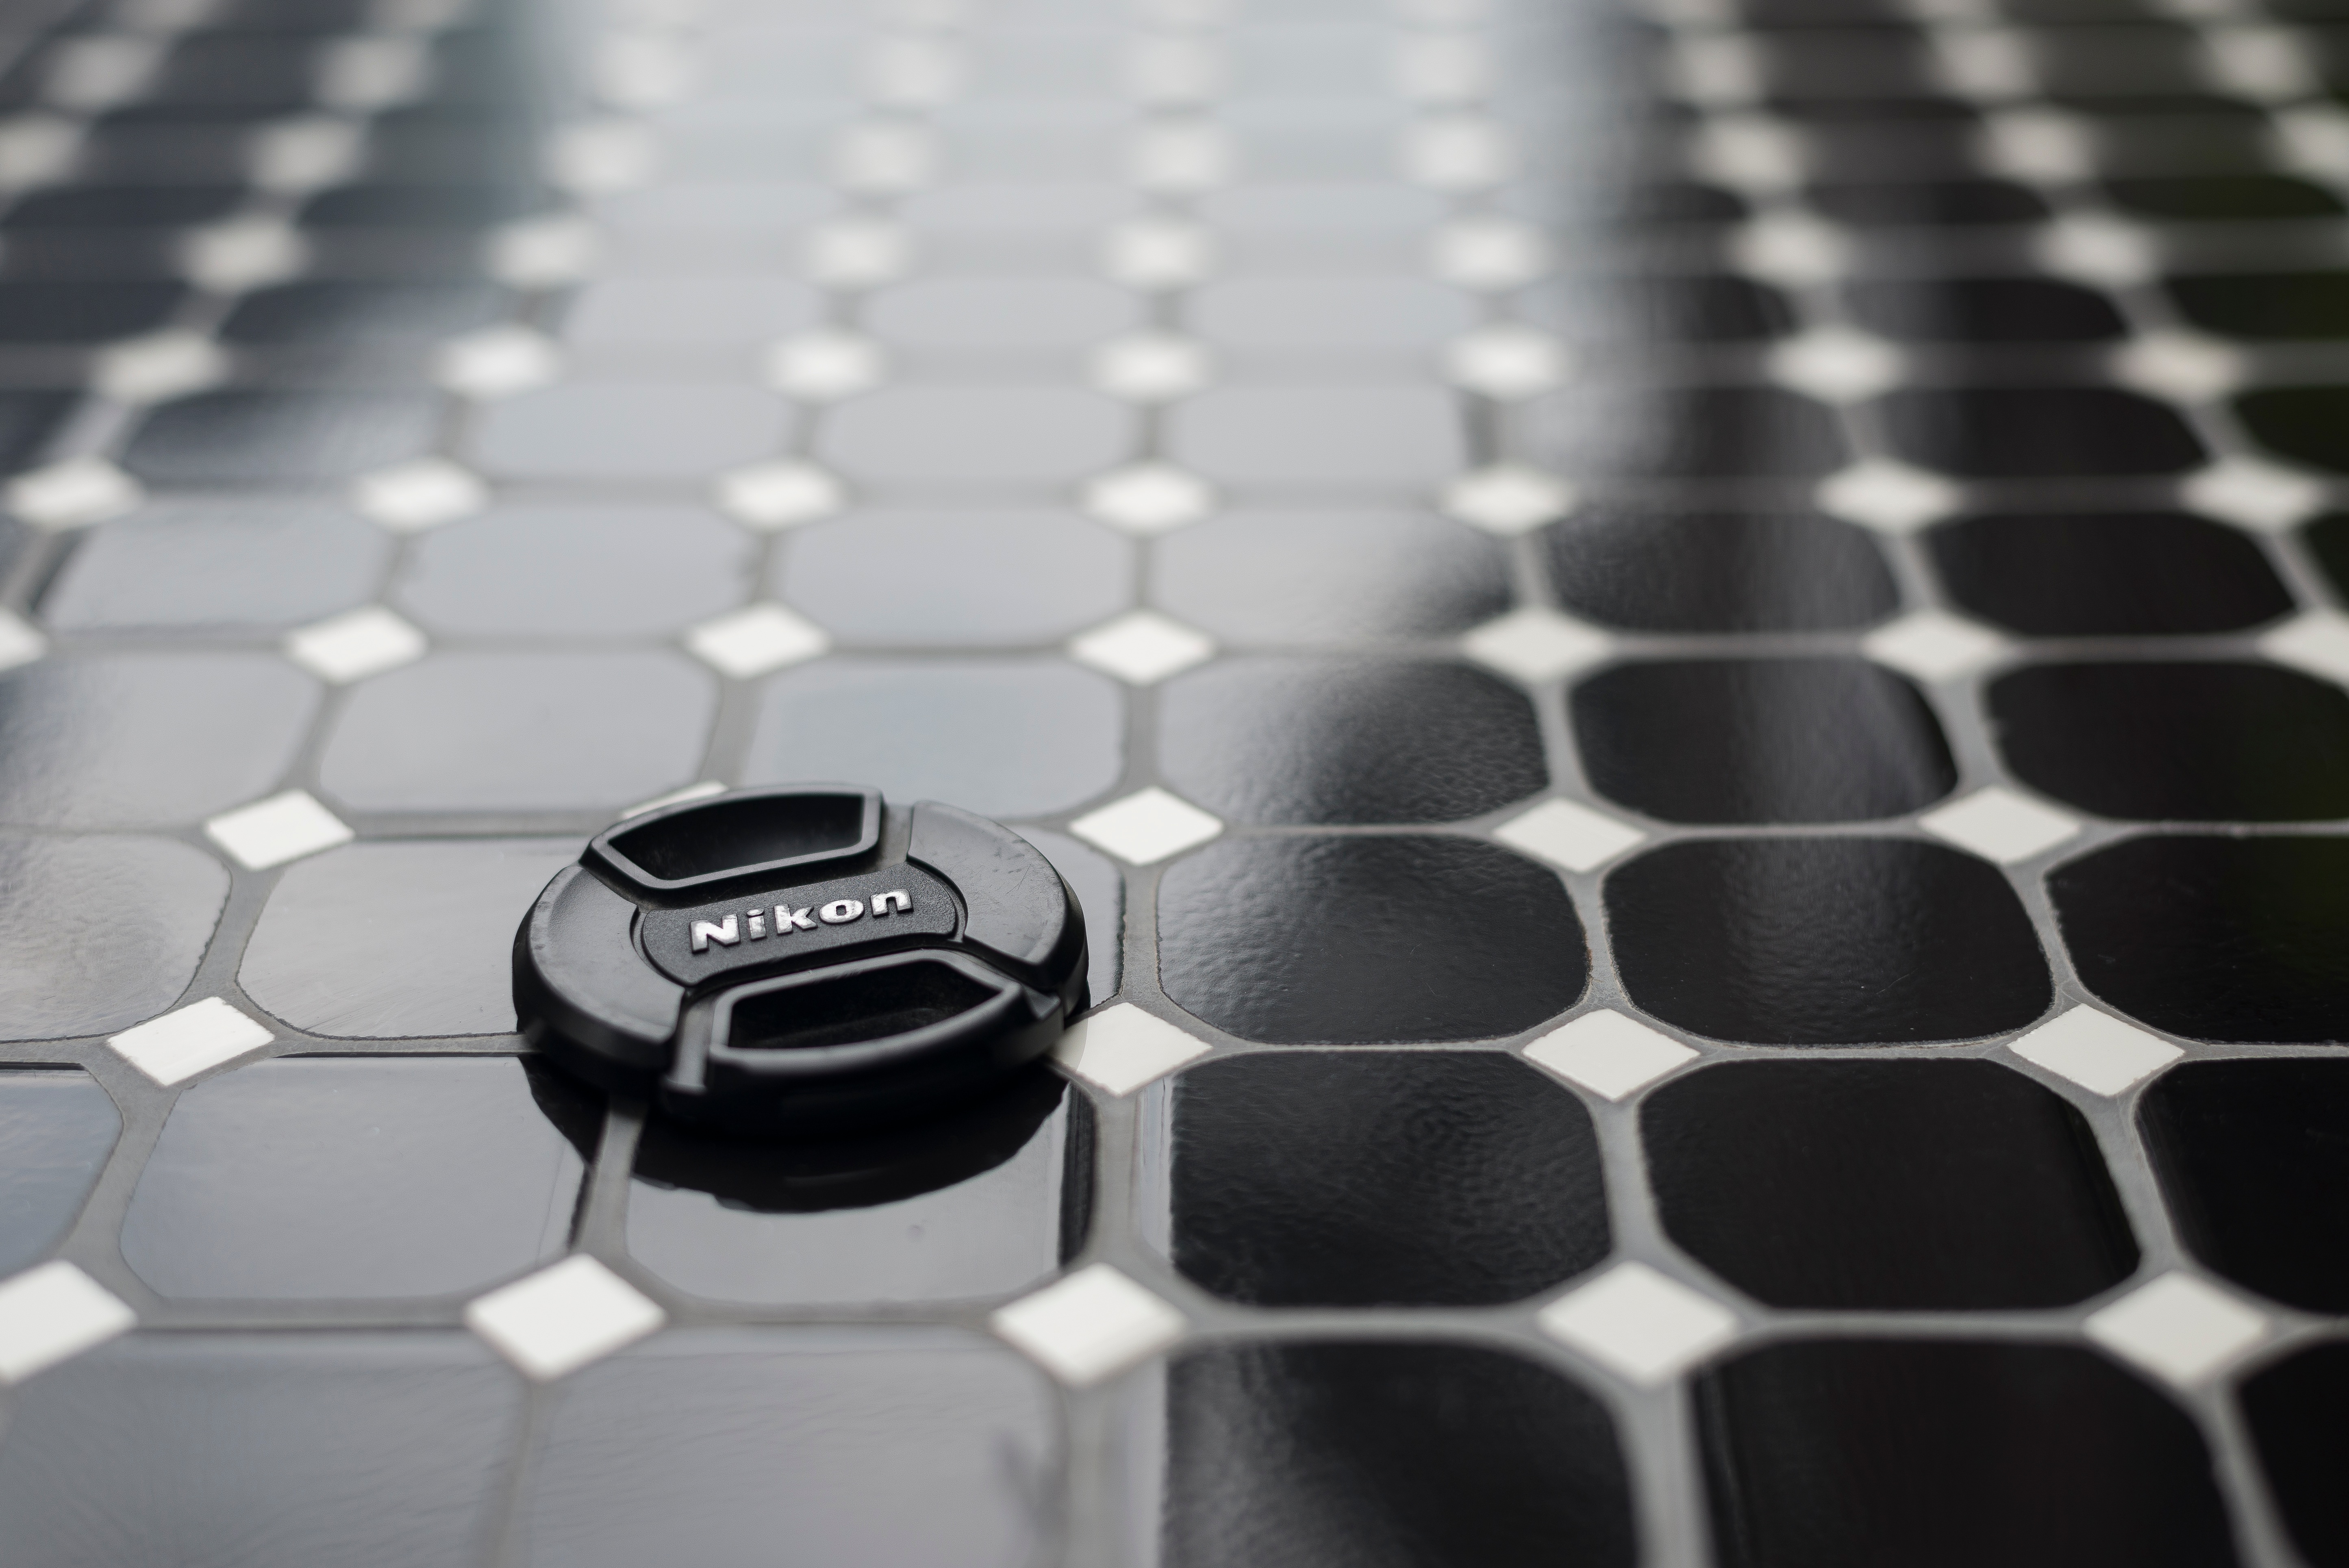
pattern, black, circle, design, shape, computer keyboard